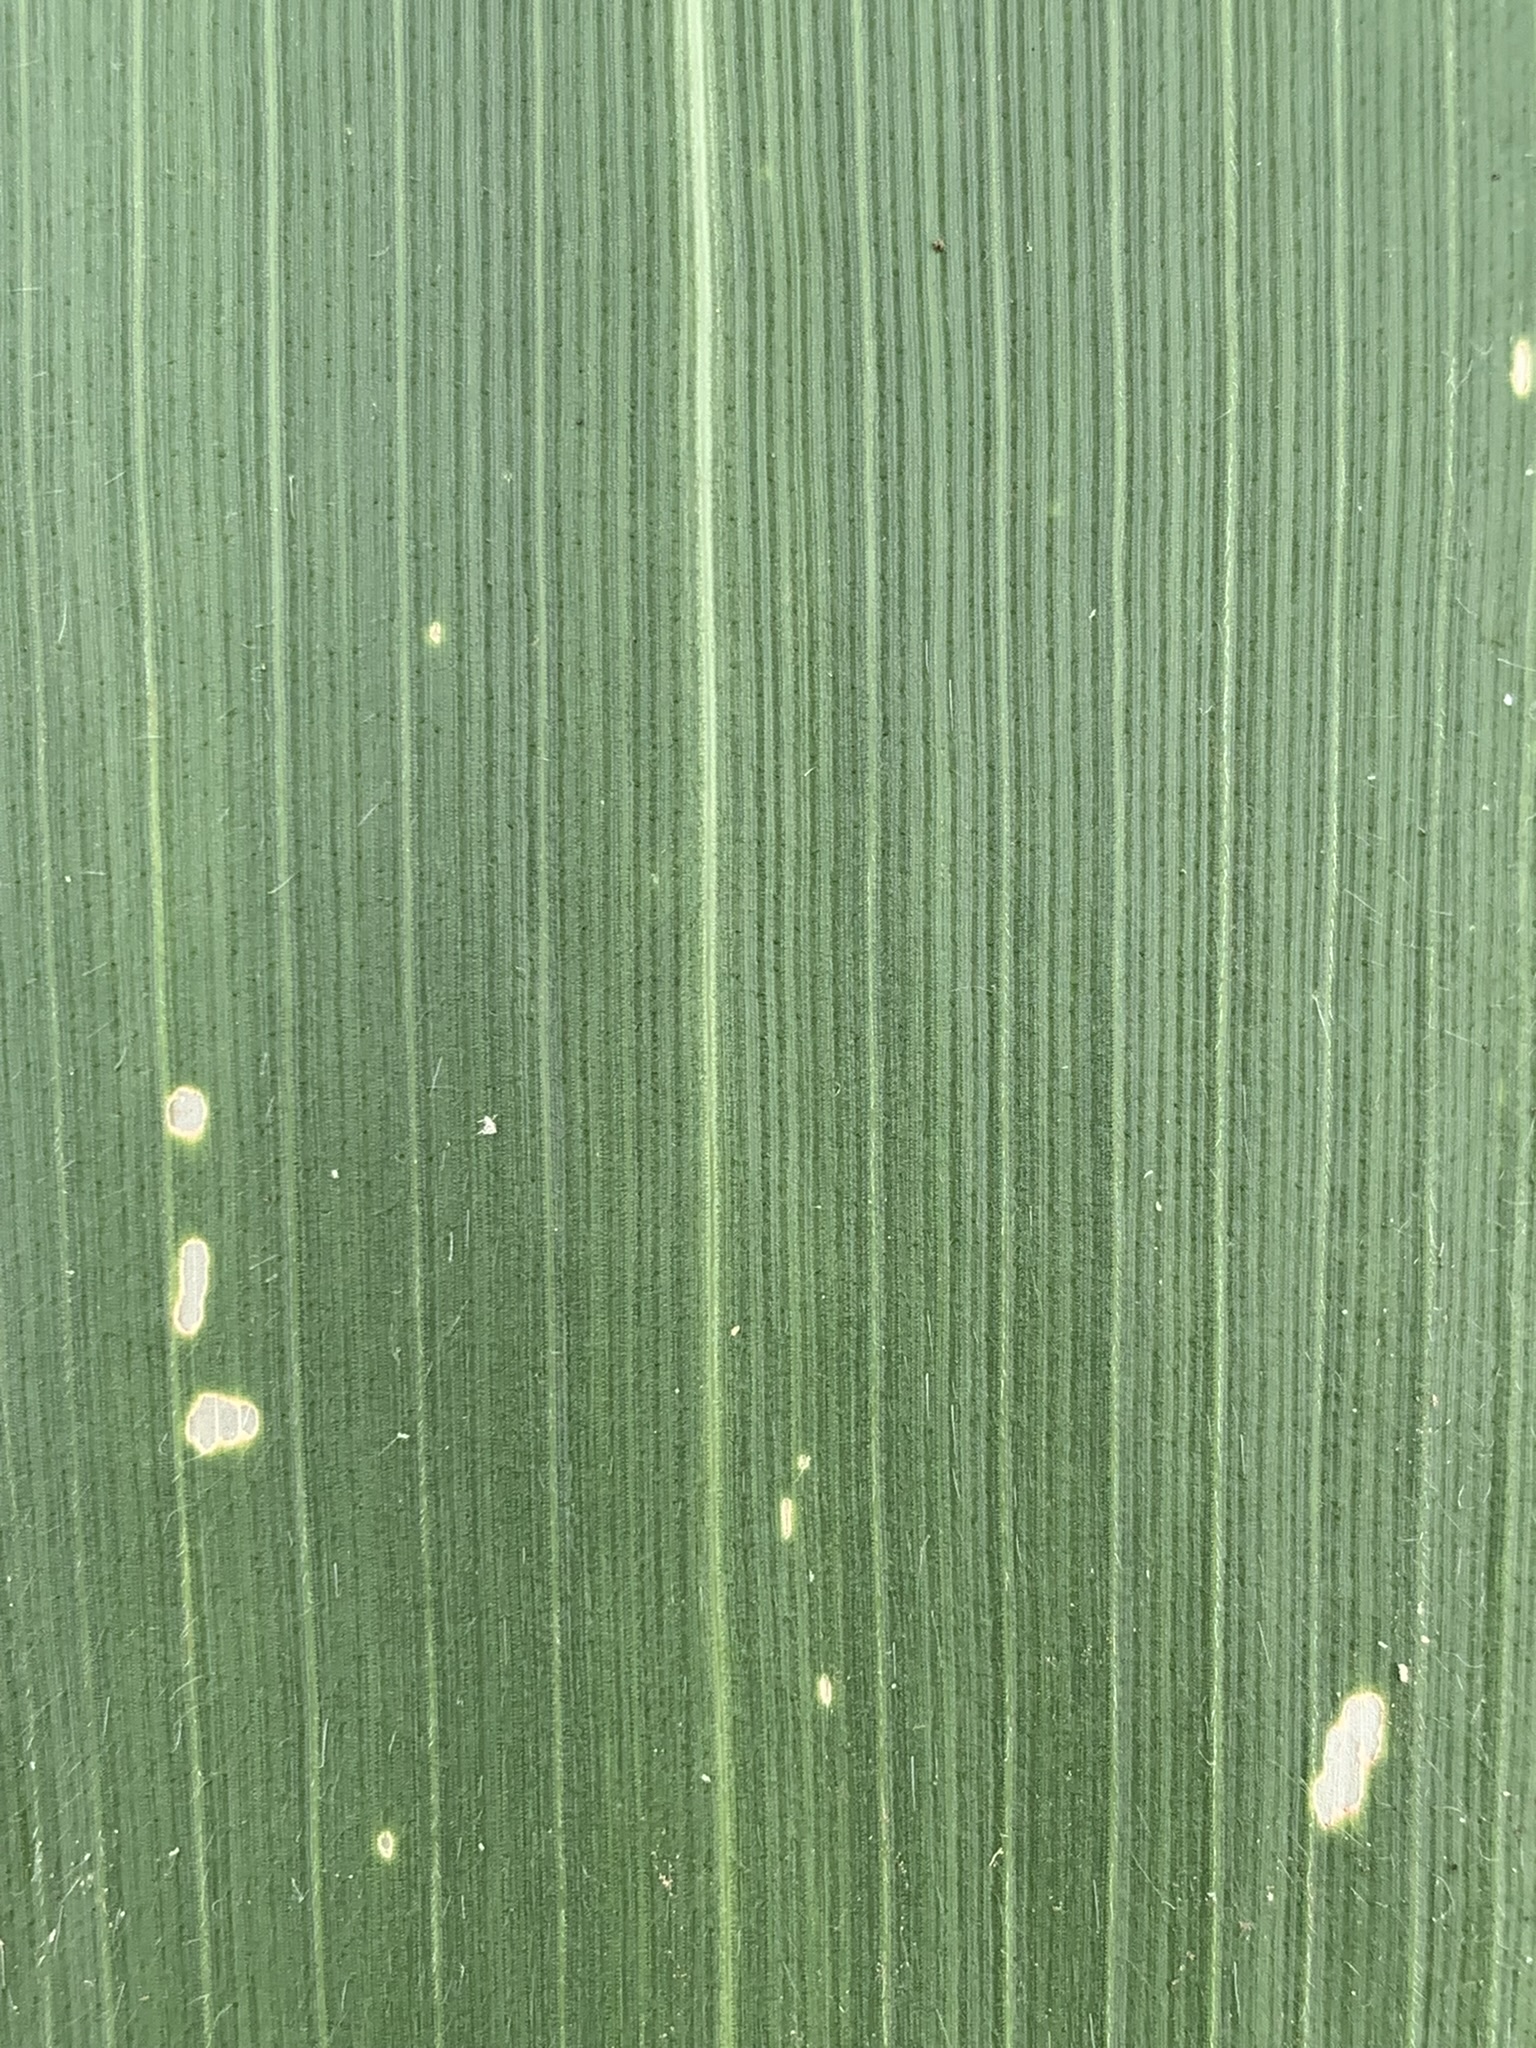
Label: Healthy